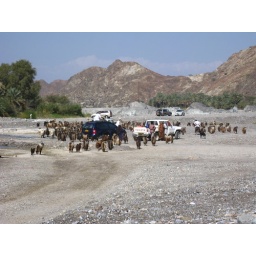
Herd of goats crossing the wadi, accompanied by goat herds, vehicles and sheep dogs.